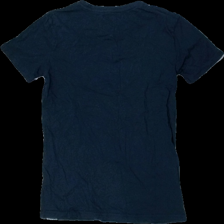
View: back
Type: T-shirt
Category: Children
Brand: Not in the list
Brand text on label: marine
Colors: Blue, Red, White
Material: 100% cotton
Pattern: Logo print
Cut: Regular
Size: 158
Season: All
Damage location: top center
Damage 2 location: middle left
Damage 3 location: middle right
Price range: 50-100
Recommended usage: Reuse
Description: blå t-shirt med logga fram